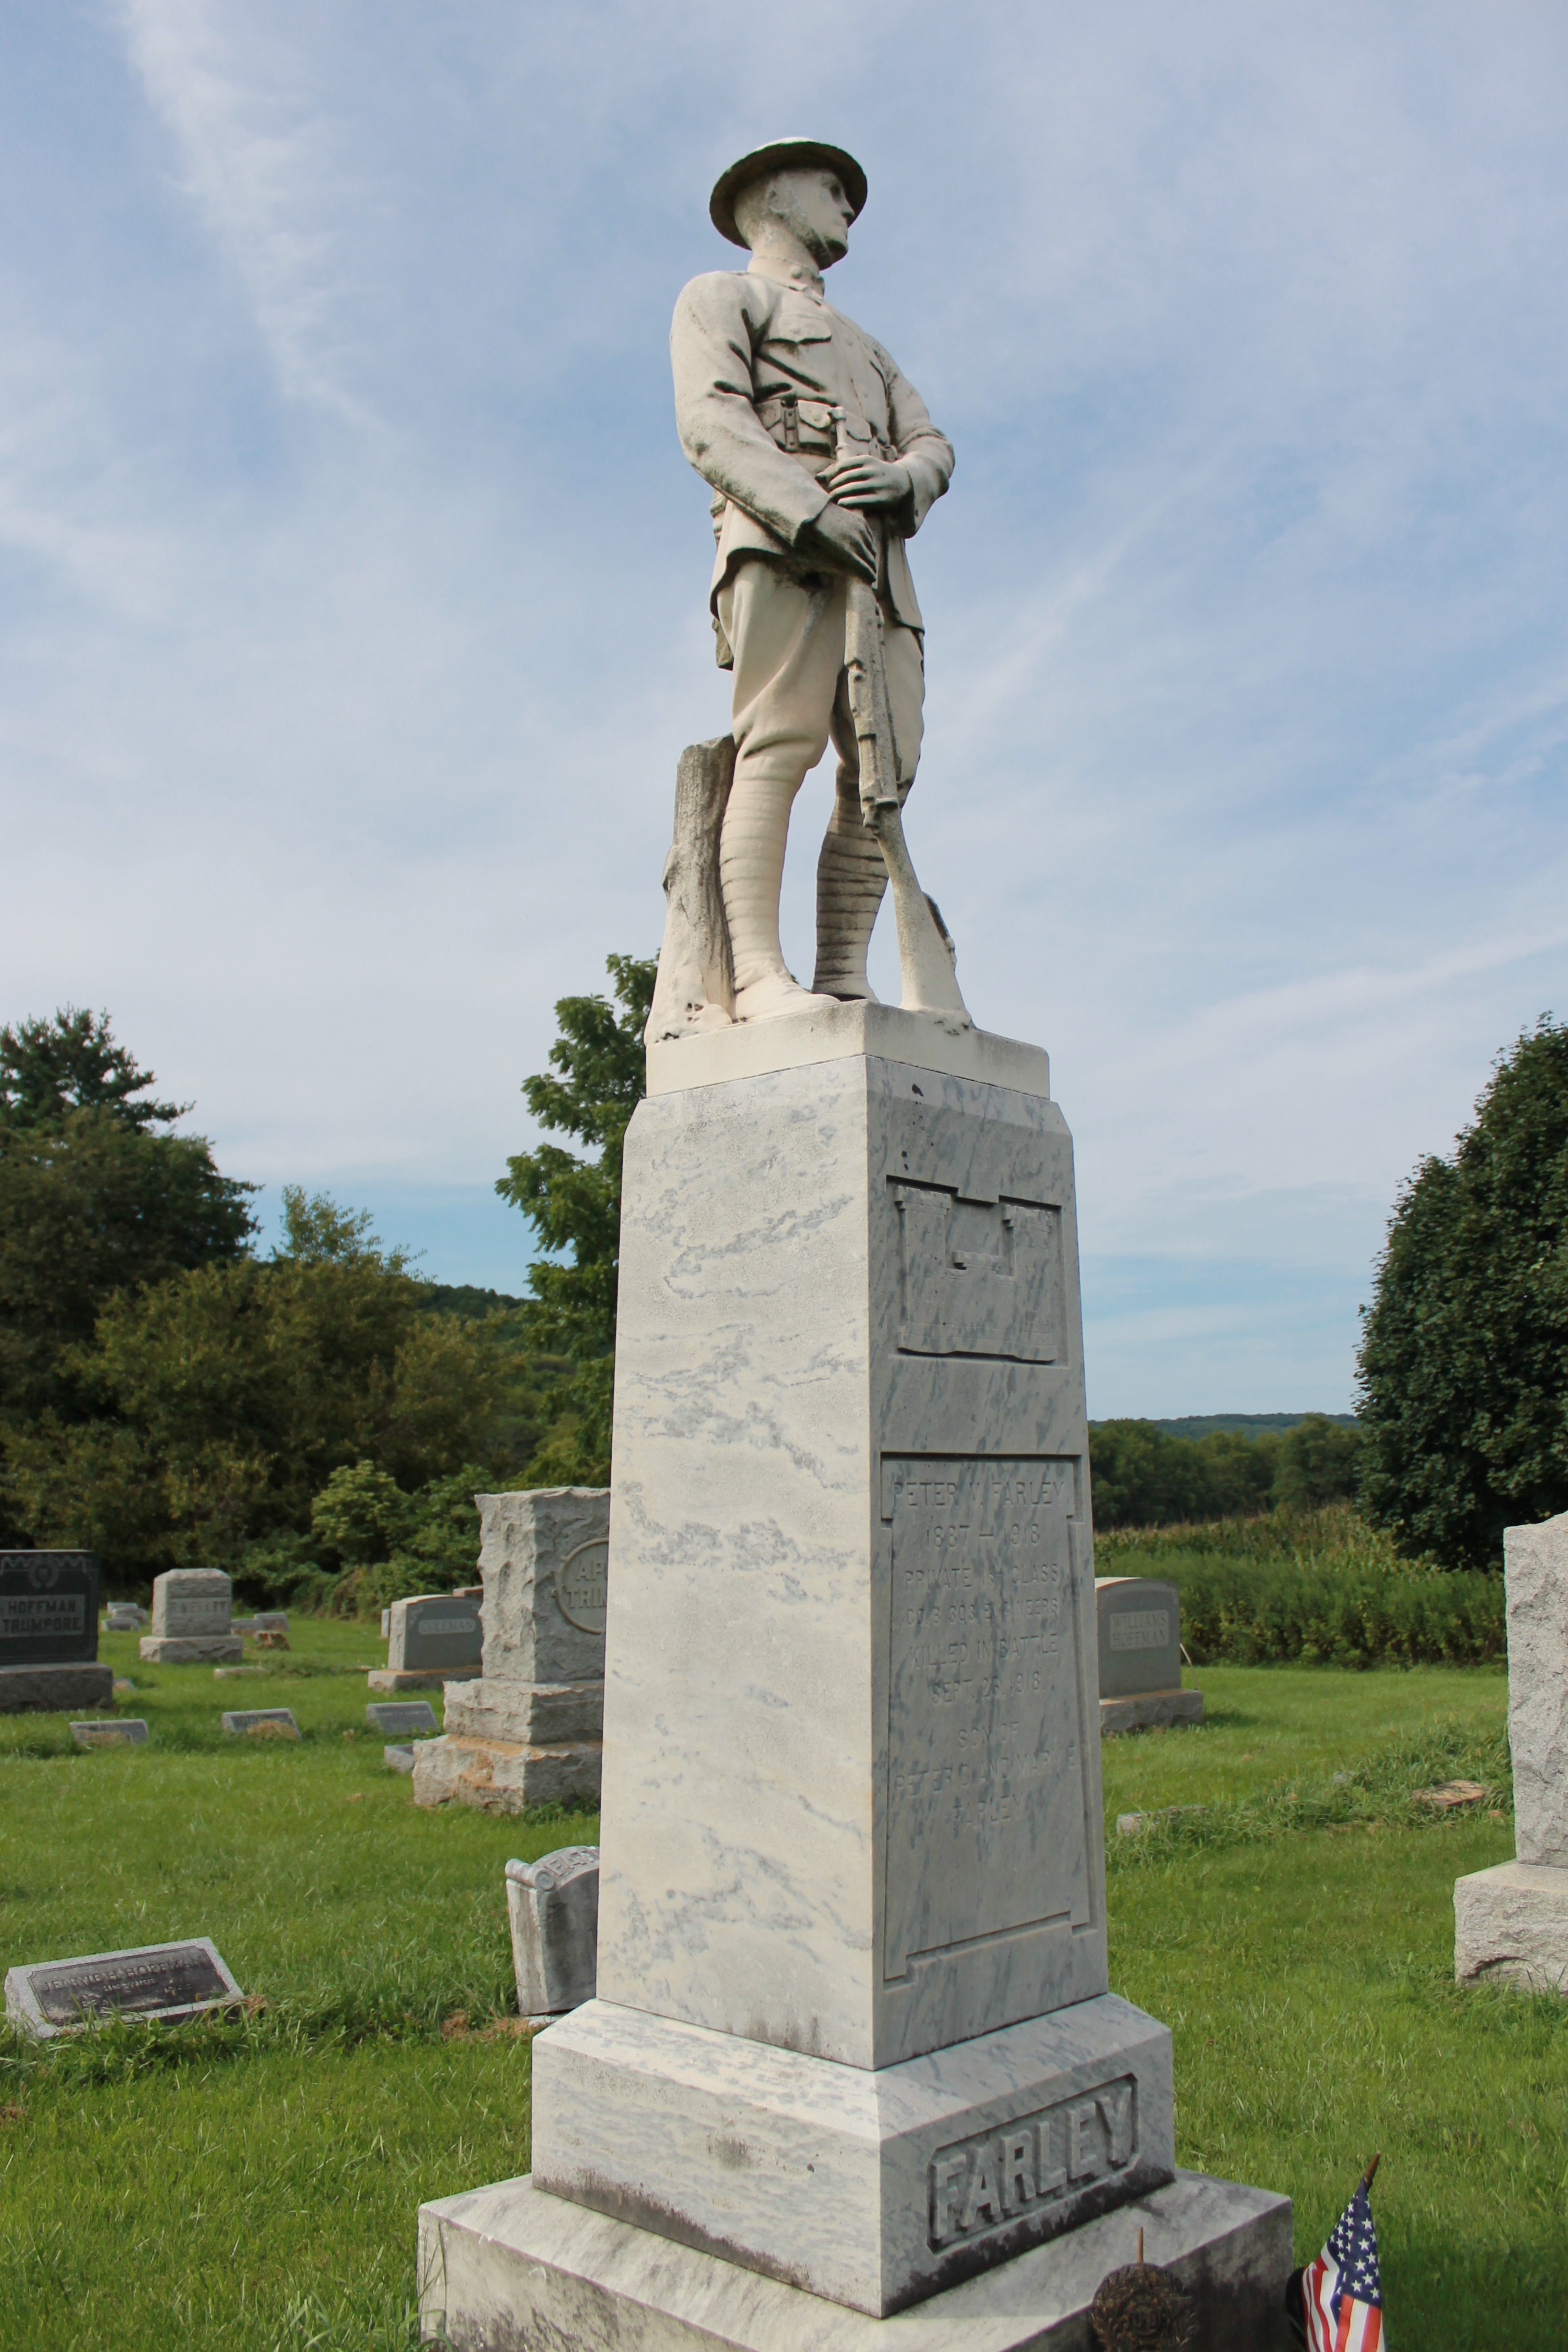
old, monument, statue, cemetery, tombstone, grave, sculpture, memorial, graveyard, art, gravestone, headstone, tomb, burial, ancient history